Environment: real
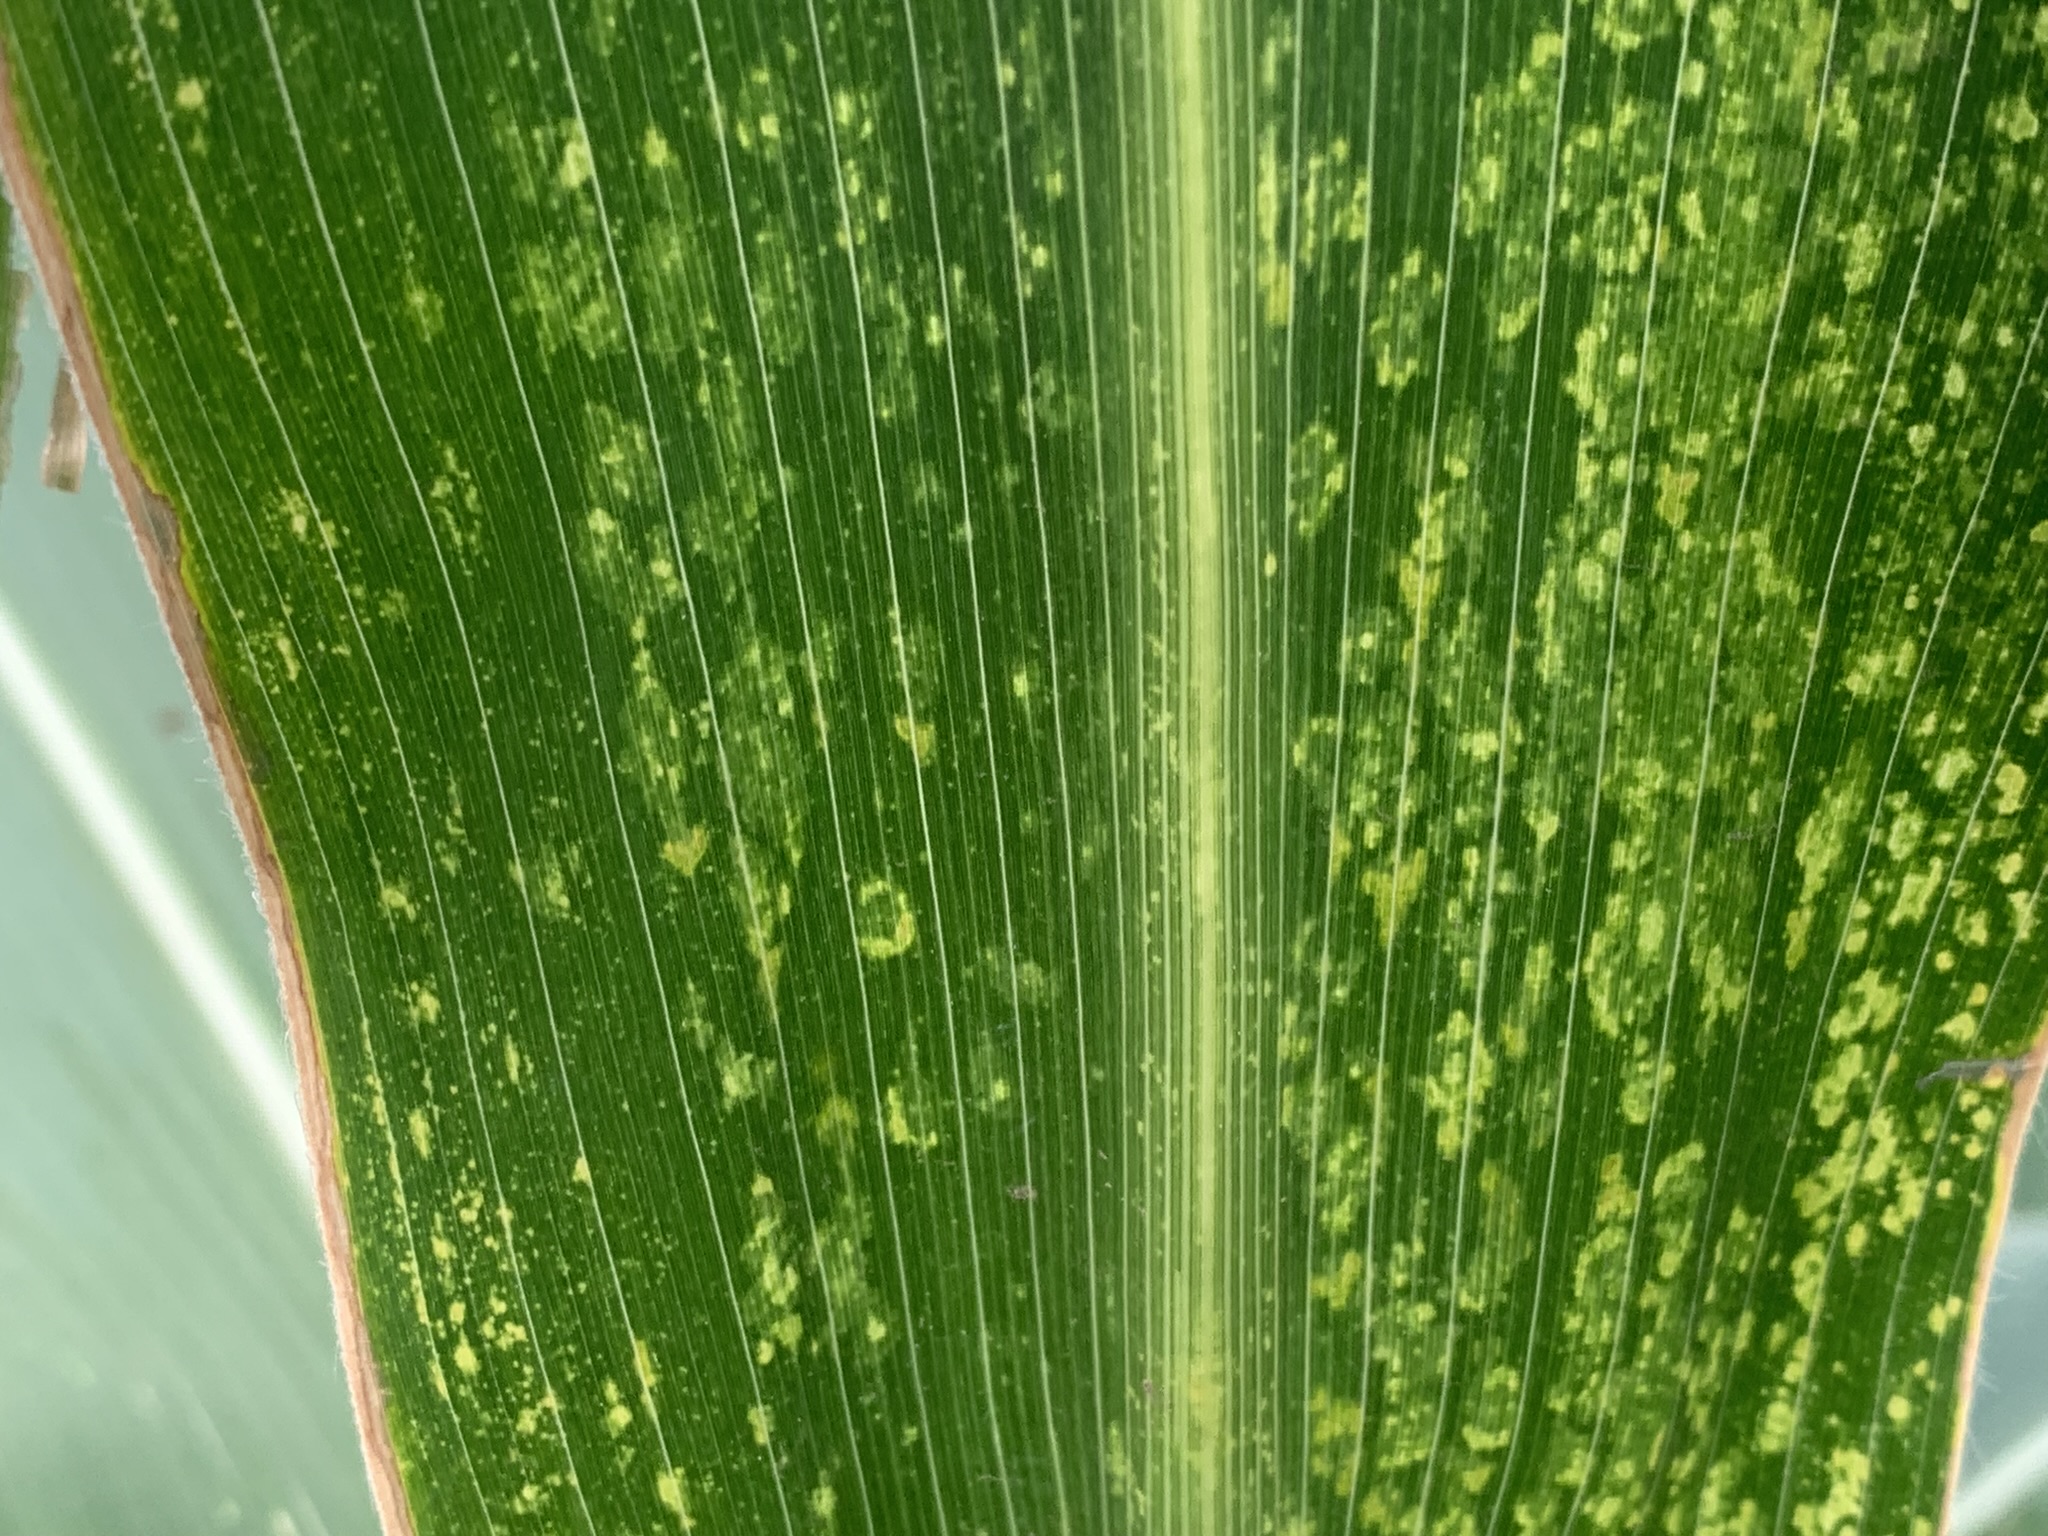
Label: lethal_necrosis